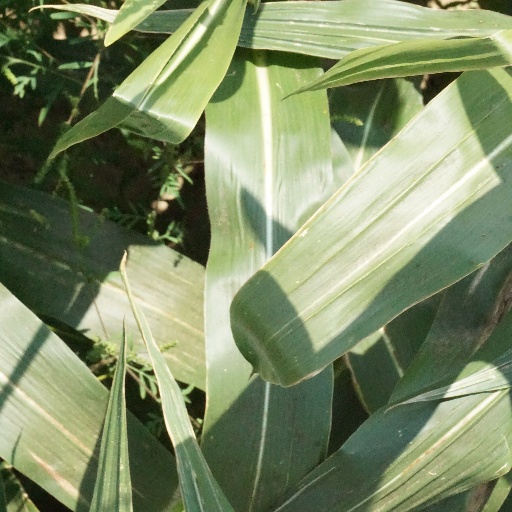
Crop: maize; corn